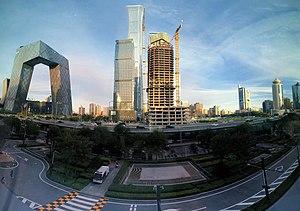
Pékin possède plusieurs rocades périphériques qui encercle son centre-ville historique et son agglomération.